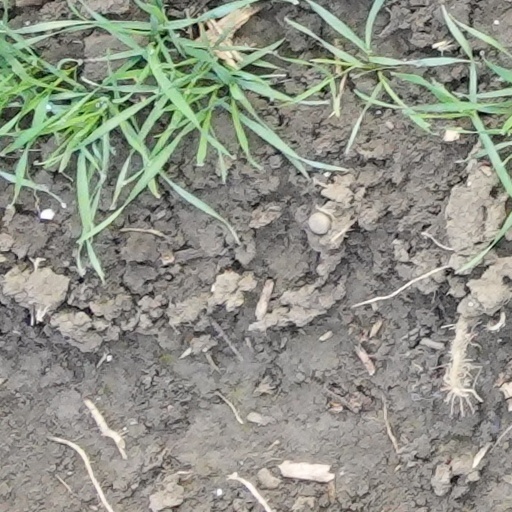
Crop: wheat